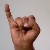
The image shows a hand gesture representing the letter 'I' in Indian Sign Language.